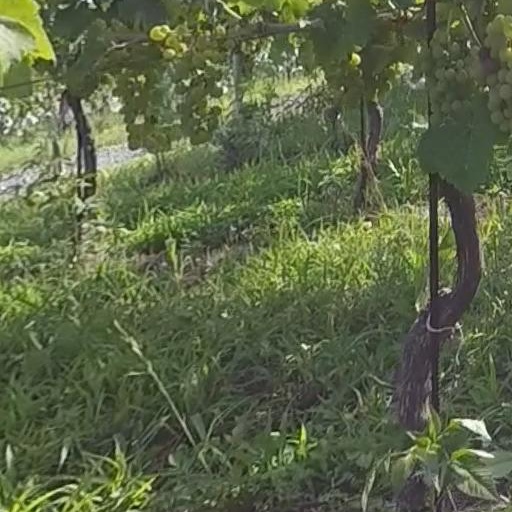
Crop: grape